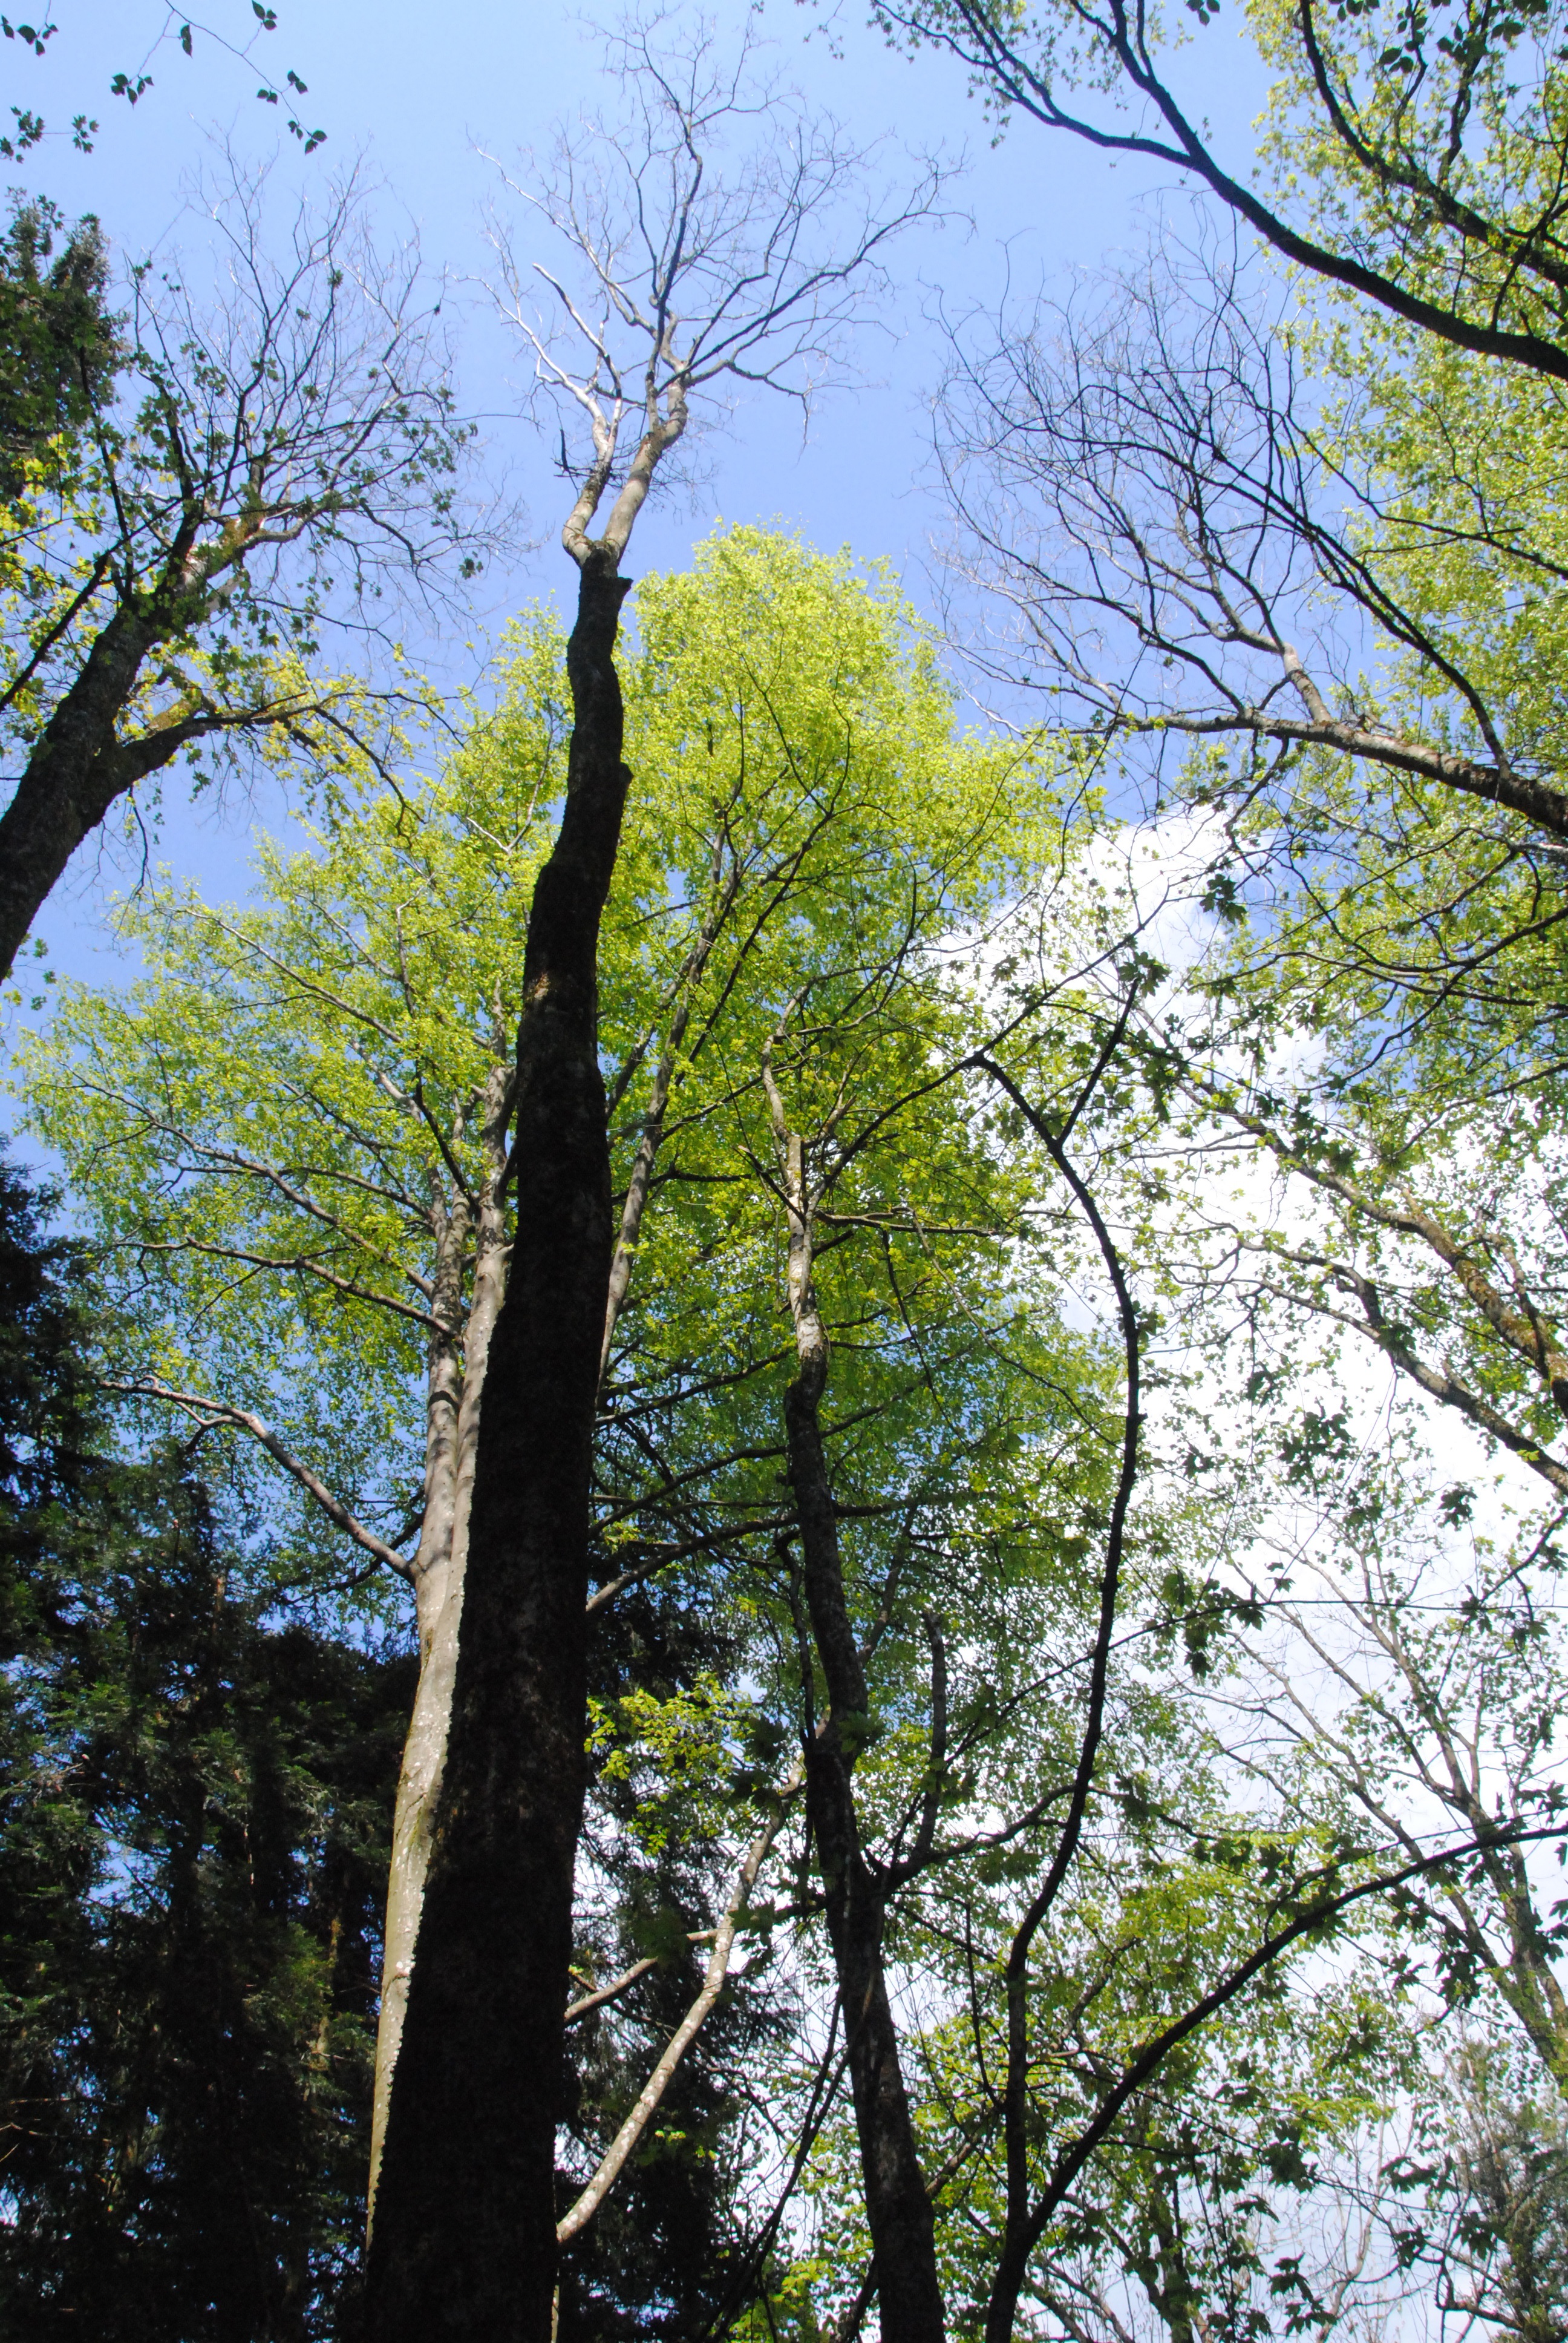
landscape, tree, nature, forest, branch, blossom, plant, sky, sun, sunlight, leaf, flower, summer, green, autumn, park, botany, flora, crown, clouds, deciduous, bavaria, woodland, habitat, mood, ecosystem, chiemsee, natural environment, woody plant